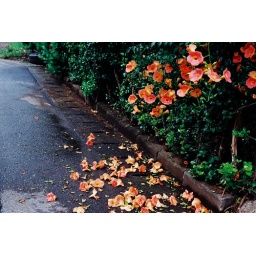
I picked up a few fallen flowers on the road to put them in my waterlily pot.